Downieville, California

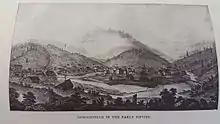
1850s Downieville

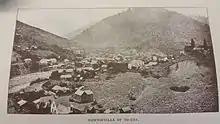
1890s Downieville

Gold was discovered here by Francis Anderson on September 14, 1849. Anderson had joined Phil A. Haven that same year along the North Yuba River.